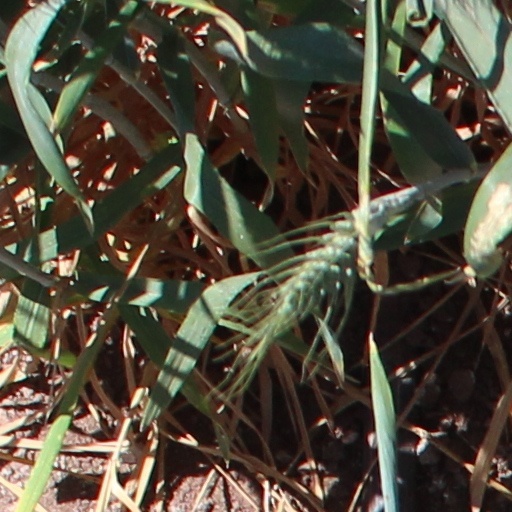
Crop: wheat